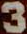
Number: 3